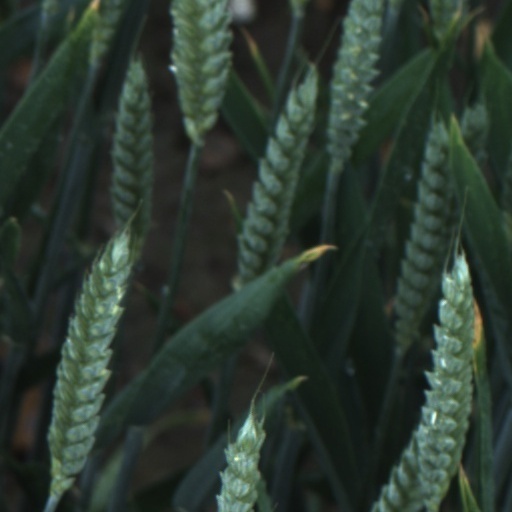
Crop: wheat